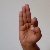
The image shows a hand gesture representing the letter 'F' in Indian Sign Language.